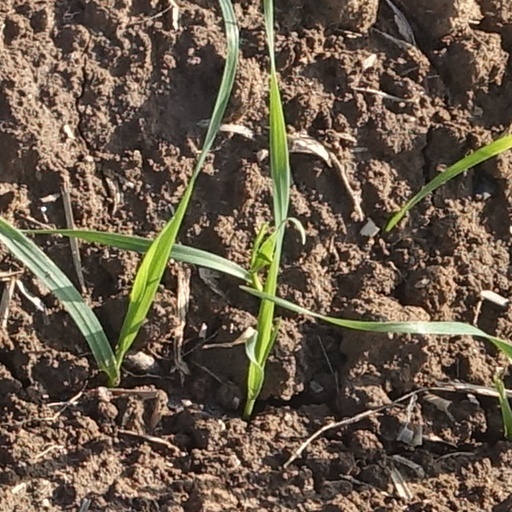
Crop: wheat